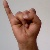
The image shows a hand gesture representing the letter 'I' in Indian Sign Language.